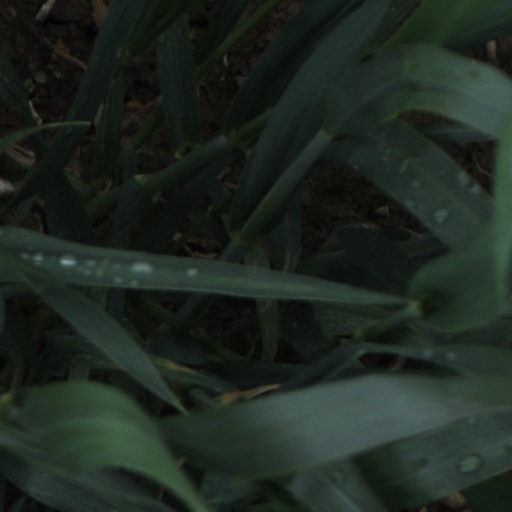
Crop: wheat